Joaquim Murtinho

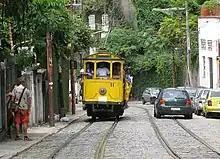
"Rua Joaquim Murtinho" (street) on Rio de Janeiro's Santa Teresa tram line (2008)

Joaquim Murtinho was the third son of José Antônio Murtinho (18141888), a noted military doctor and politician of the Brazilian Empire. Joaquim Murtinho was a product of his marriage to his first wife Rosa Joaquina Pinheiro. José Antônio Murtinho was Chief Surgeon Officer of the Brazilian Army, and was elected vice-president and president of the province of Mato Grosso in the mid-19th century. Murtinho's older brothers José Antônio Murtinho and Manuel José Murtinho were also politicians, serving as a Senator for the Republic for Mato Grosso and Minister of the Supreme Federal Court respectively.